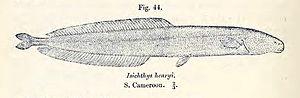
Isichthys est un genre de poisson de la famille des Mormyridés. Ce genre se rencontre en Afrique.